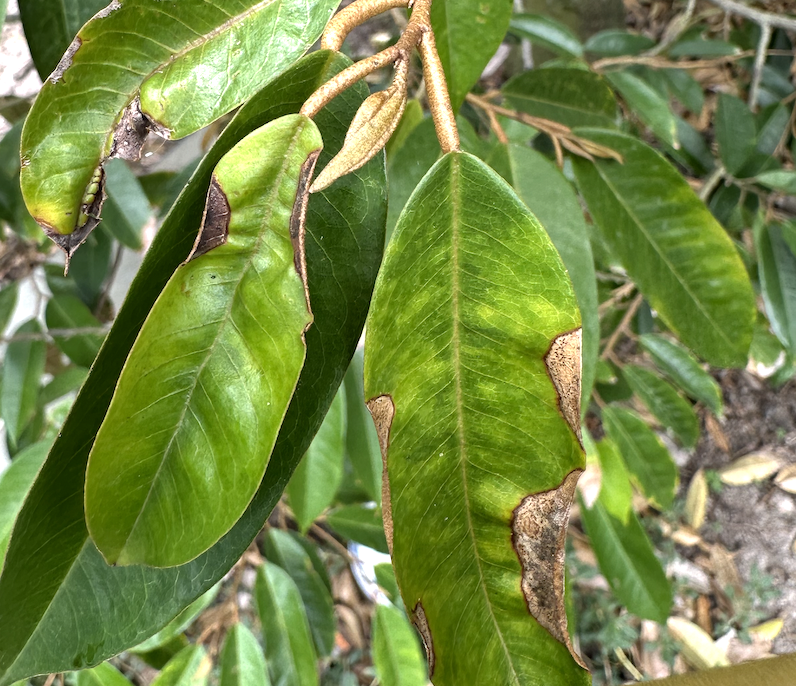
Label: anthracnose_disease